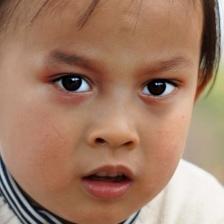
Label: faces